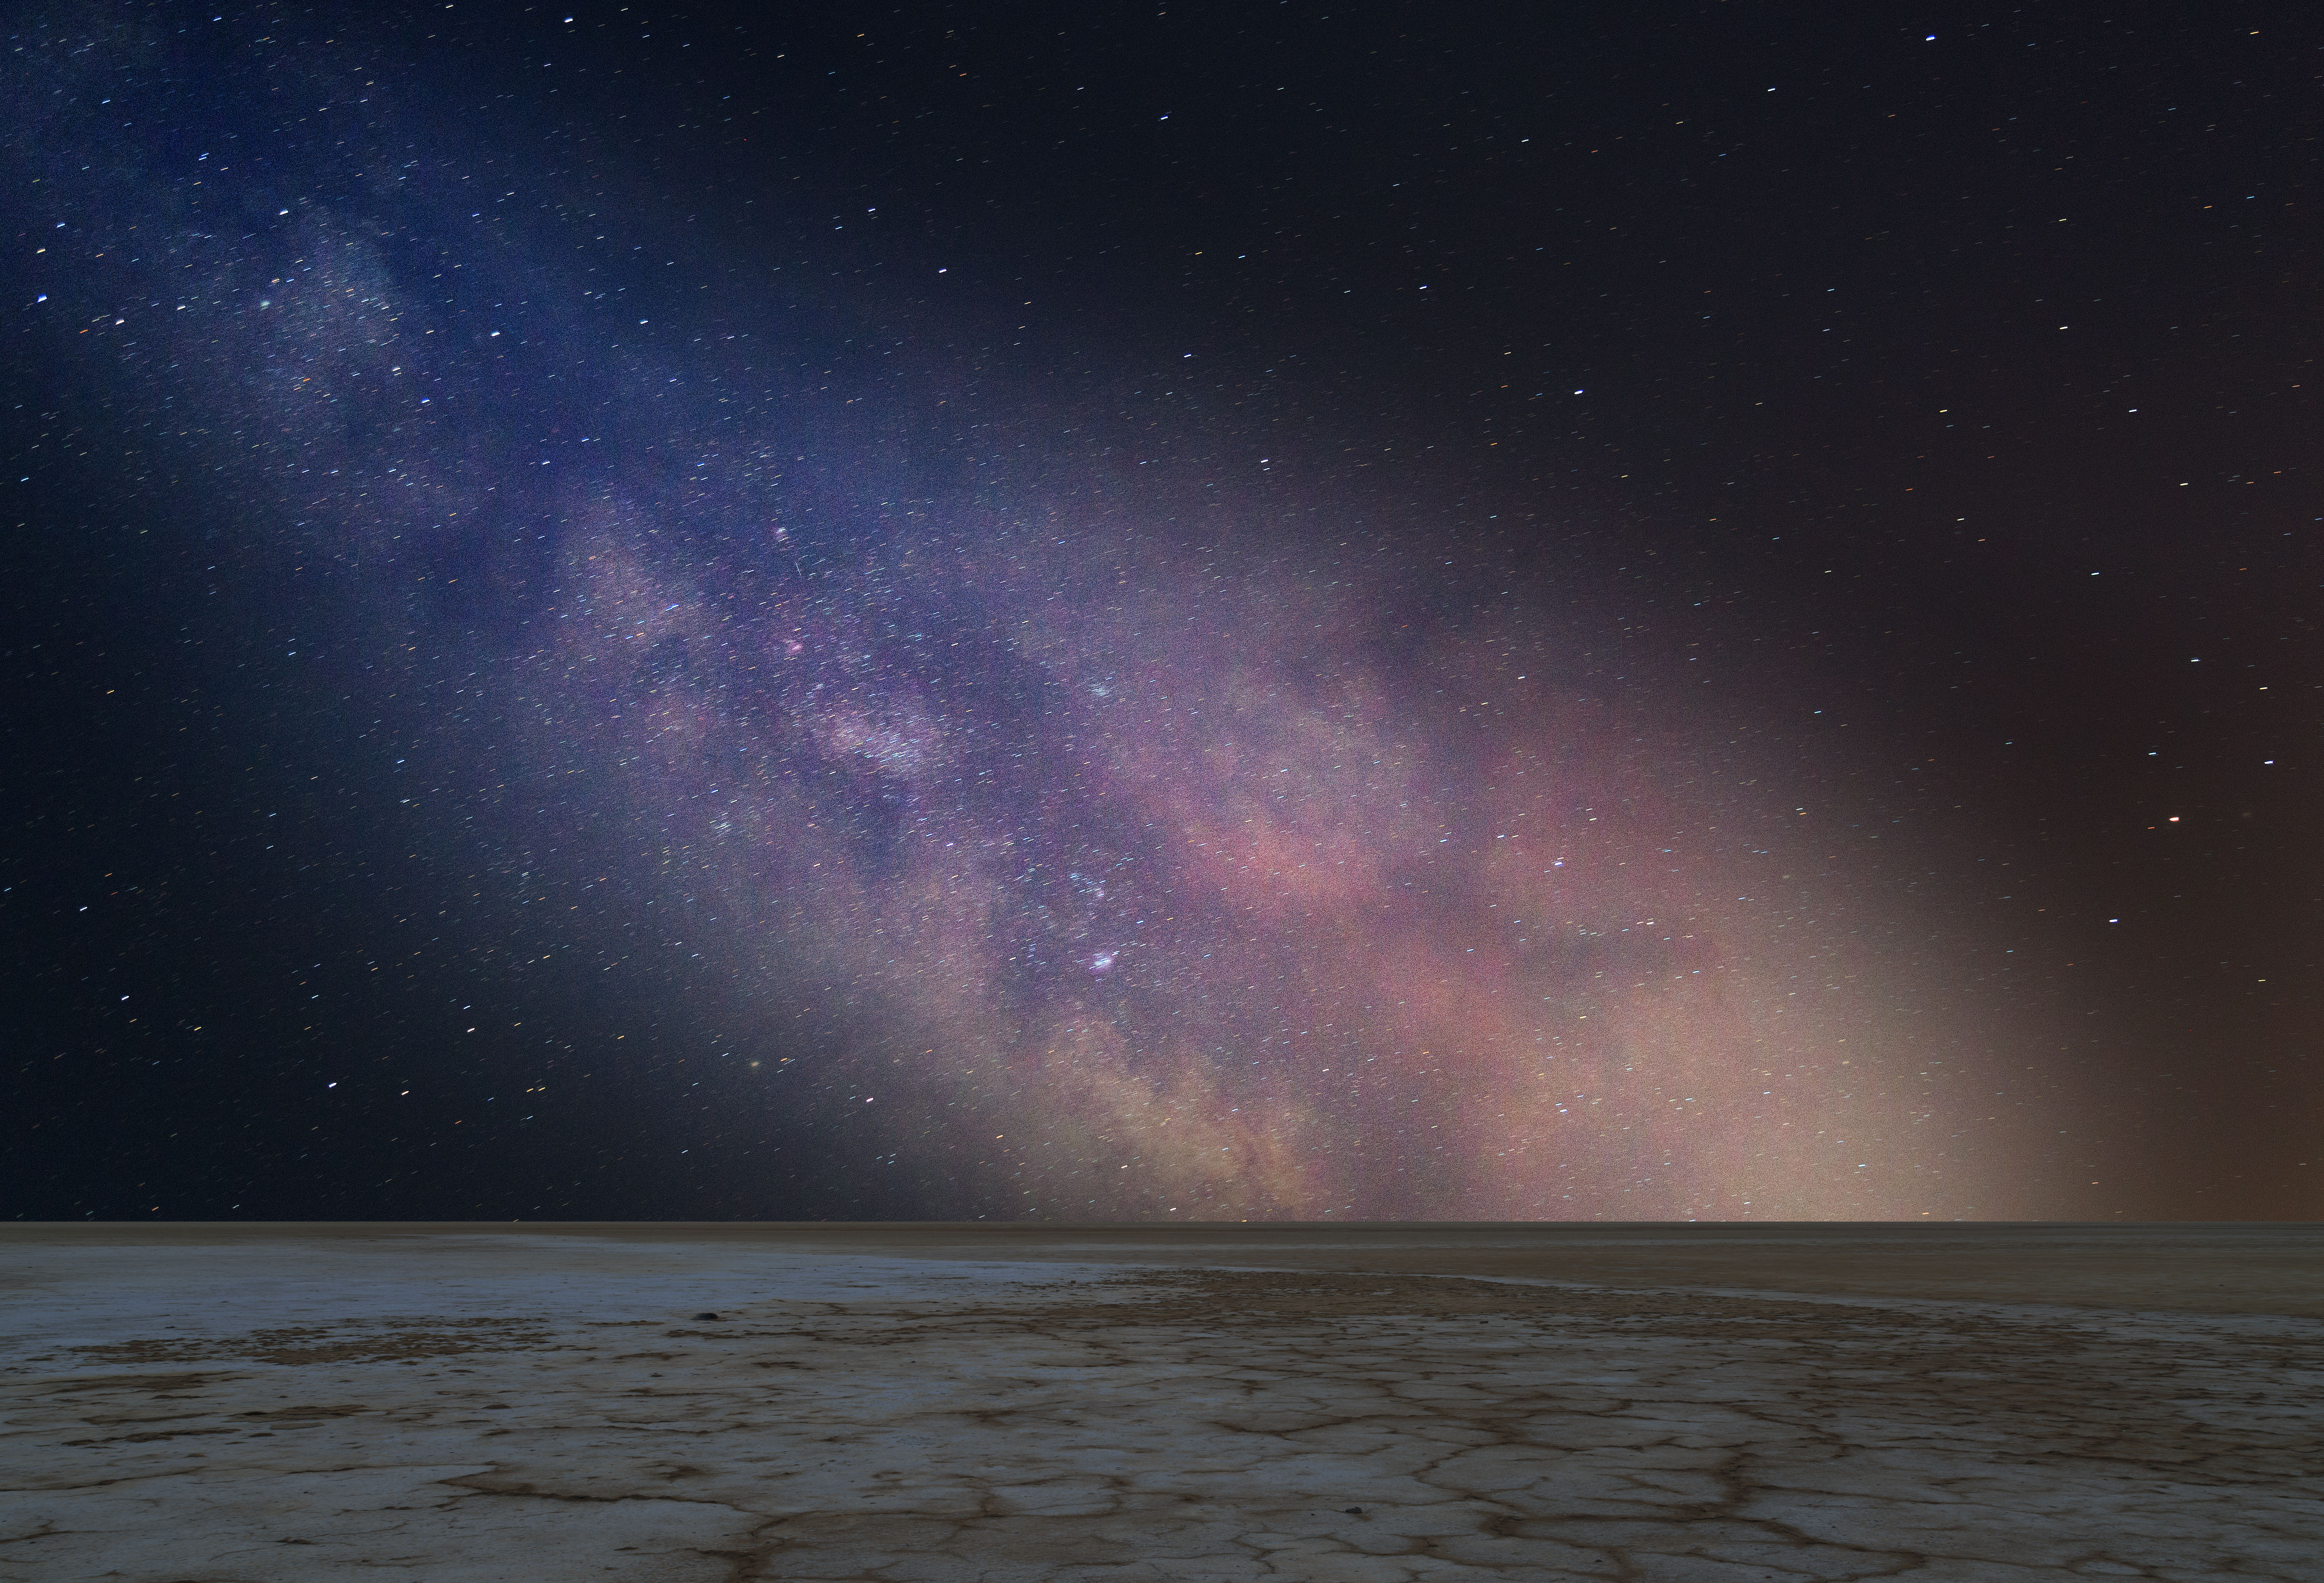
sky, night, star, milky way, atmosphere, galaxy, aurora, outer space, cool image, astronomy, milkyway, scorpion, milky, centre, i, milyway, galaxie, sagittaire, bulbe, astronomical object